2020 IIHF World U18 Championships

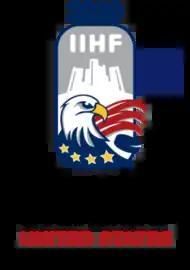

The 2020 IIHF World U18 Championship would have been the 22nd such event hosted by the International Ice Hockey Federation. Teams would have participated at several levels of competition. The competition also would have served as qualifications for the 2021 competition. The division II and III tournaments were cancelled by IIHF on 2 March 2020. The top division and division I tournaments were cancelled by the IIHF on 13 March 2020 due to the COVID-19 pandemic